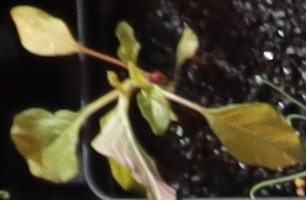
Label: Redroot Pigweed